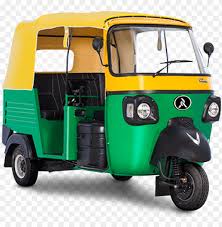
Vehicle type: Auto Rickshaws